Section 121 of the Constitution Act, 1867

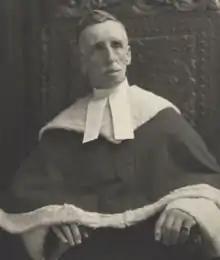
Justice Pierre-Basile Mignault

Prior to Canadian Confederation, duty-free status had already been accorded by New Brunswick, Nova Scotia and Canada to one another, each contingent on the other colonies' granting such status. There was also free trade between the colonies of British North America and the United States of America under the 1854 Reciprocity Treaty, but the United States had served notice in December 1864 that it wished to seek changes to the Treaty, including "modify[ing] the rights of transit [of goods] from Canada through the United States." As goods from Canada were previously allowed to pass through the US in bond to ports in New Brunswick and Nova Scotia for transshipment to Britain, this represented a potentially significant non-tariff barrier that was on the minds of participants during the 18651867 intercolonial conferences that took place in Charlottetown, Quebec and London that led to the creation of Canada in 1867.